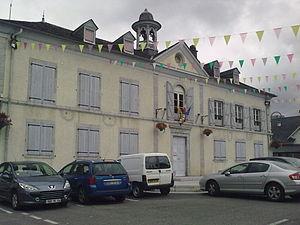
Arette le 4 juillet 2010.
Arette est une commune française, située dans le département des Pyrénées-Atlantiques en région Nouvelle-Aquitaine.